Florida State Road 528

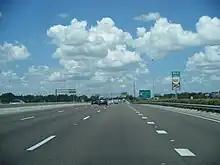
SR 528 westbound approaching SR 482 in Orlando

The westernmost of the Beachline Expressway, from I-4 to SR 482 near the airport, is known as the Beachline West Expressway and is FTE owned. The section of the expressway is most famous for providing the link for tourists between Orlando International Airport and Orlando area attractions such as SeaWorld and Universal Orlando, and Walt Disney World via I-4. The Beachline begins at an interchange with I-4 (exit 72), and heads east, with interchanges with the tourist-driven International Drive, Orangewood Boulevard, and John Young Parkway. The highway then jogs north to a massive combined interchange with Florida's Turnpike and US 17/US 92/US 441 (Orange Blossom Trail) at exit 4; this interchange serves The Florida Mall to the north of the road. The section of the Beachline Expressway from exit 0 to exit 4, with the exception of the express lanes, is a "free movement" section, requiring no tolls. The expressway continues east to the Beachline West barrier toll and then to SR 482 (McCoy Road/Sand Lake Road) (exit 8), ending FTE maintenance at the northwest edge of the airport.